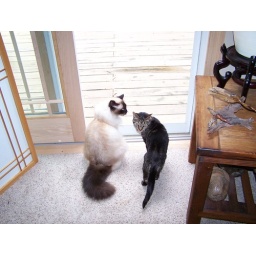
Sit near the screen door. Both enjoying the cooler outside air, watching the repair man and wishing the screen door wasn't closed.